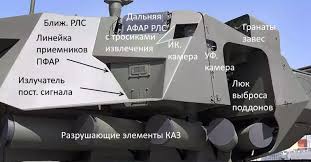
Label: T-14